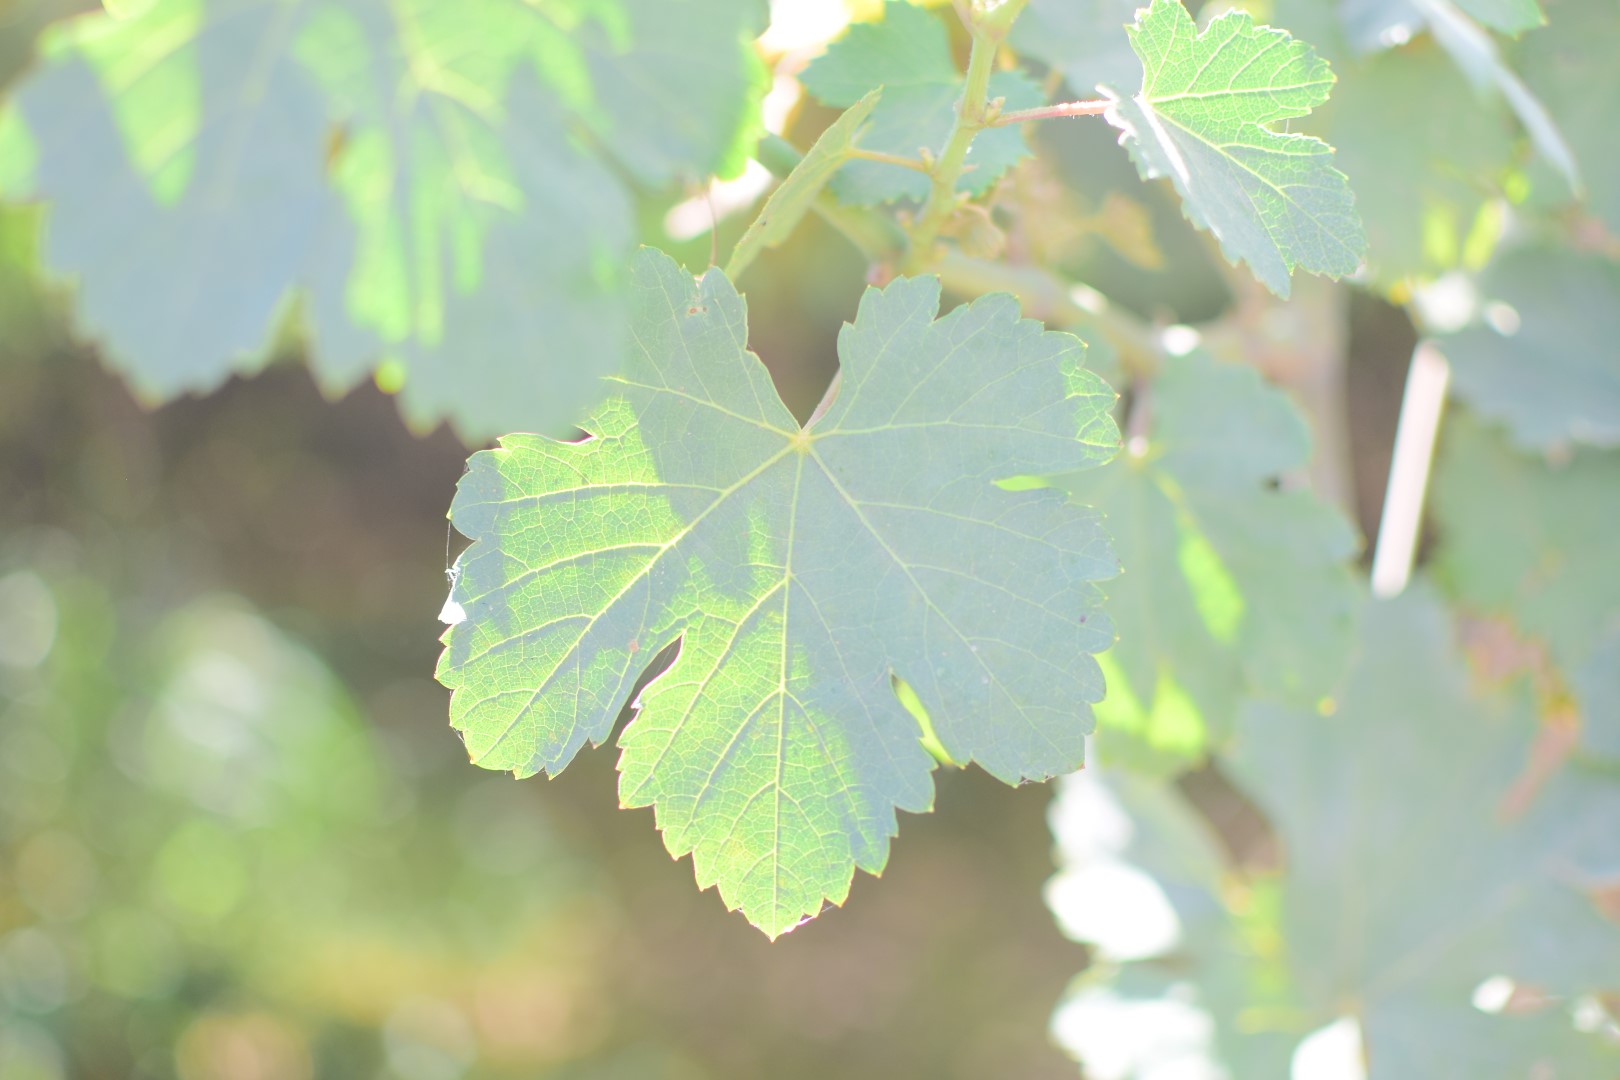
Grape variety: Halawani